Wakaba Higuchi

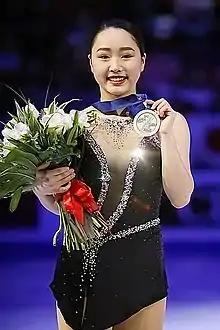
Higuchi at the 2018 World Championships

Higuchi won the Japanese national junior title in November before competing at the JGP Final in Barcelona, Spain. Ranked fifth in the short program and third in the free skate, she finished third overall, behind Evgenia Medvedeva and Serafima Sakhanovich. She then took the bronze medal in her senior national debut at the Japan Championships. In her first appearance at the World Junior Championships, she won the bronze medal after placing third in the short program and second in the free skate.